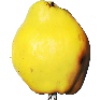
Label: quince